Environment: real
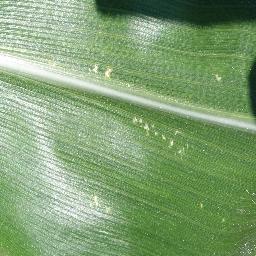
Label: healthy